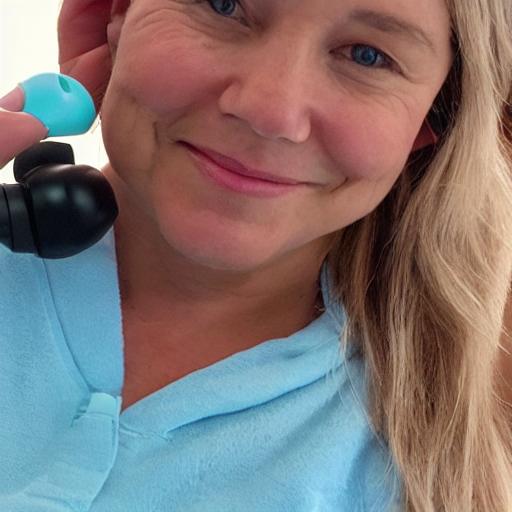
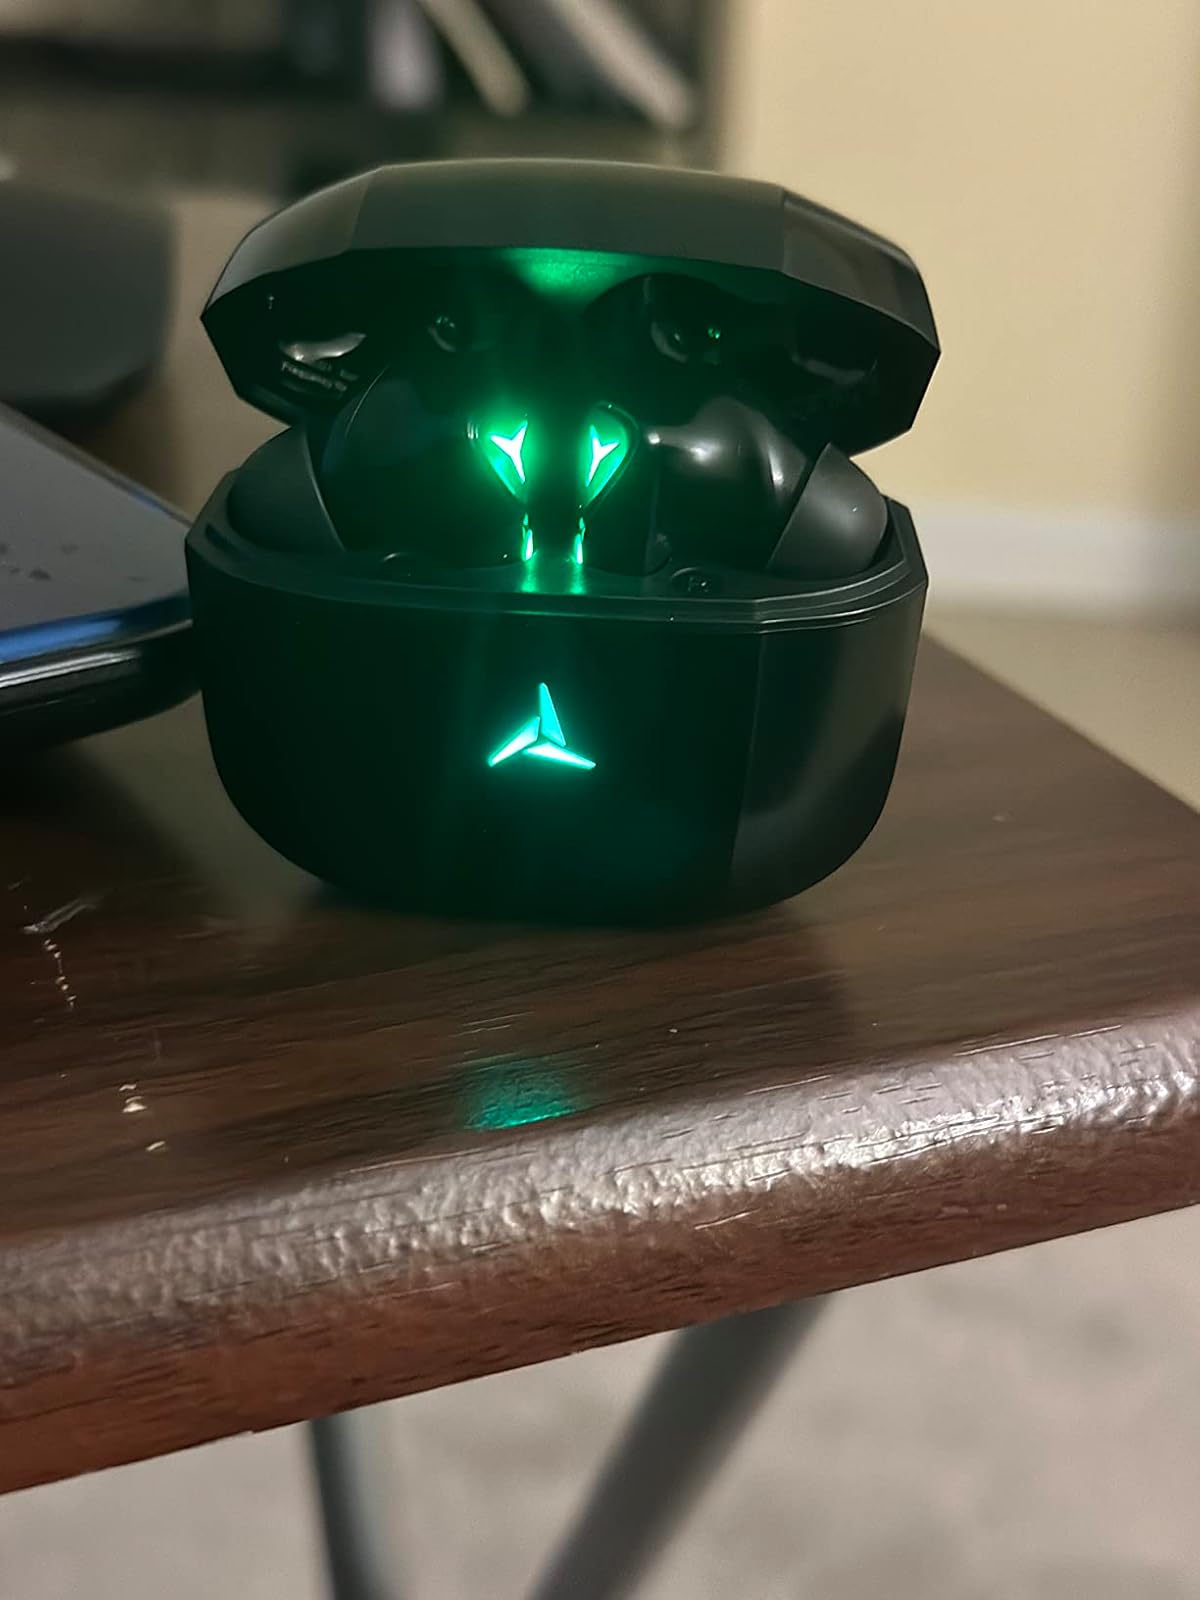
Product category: earbuds
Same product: no